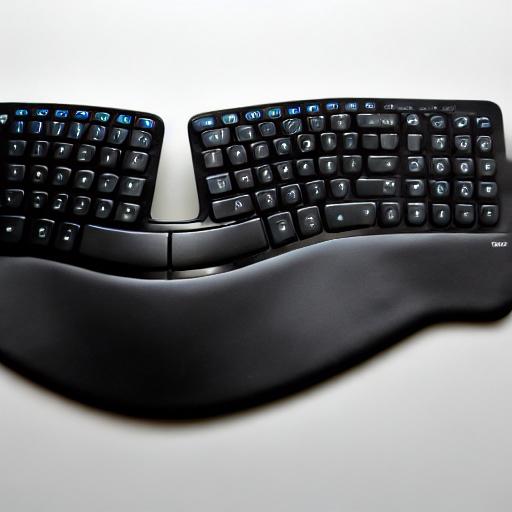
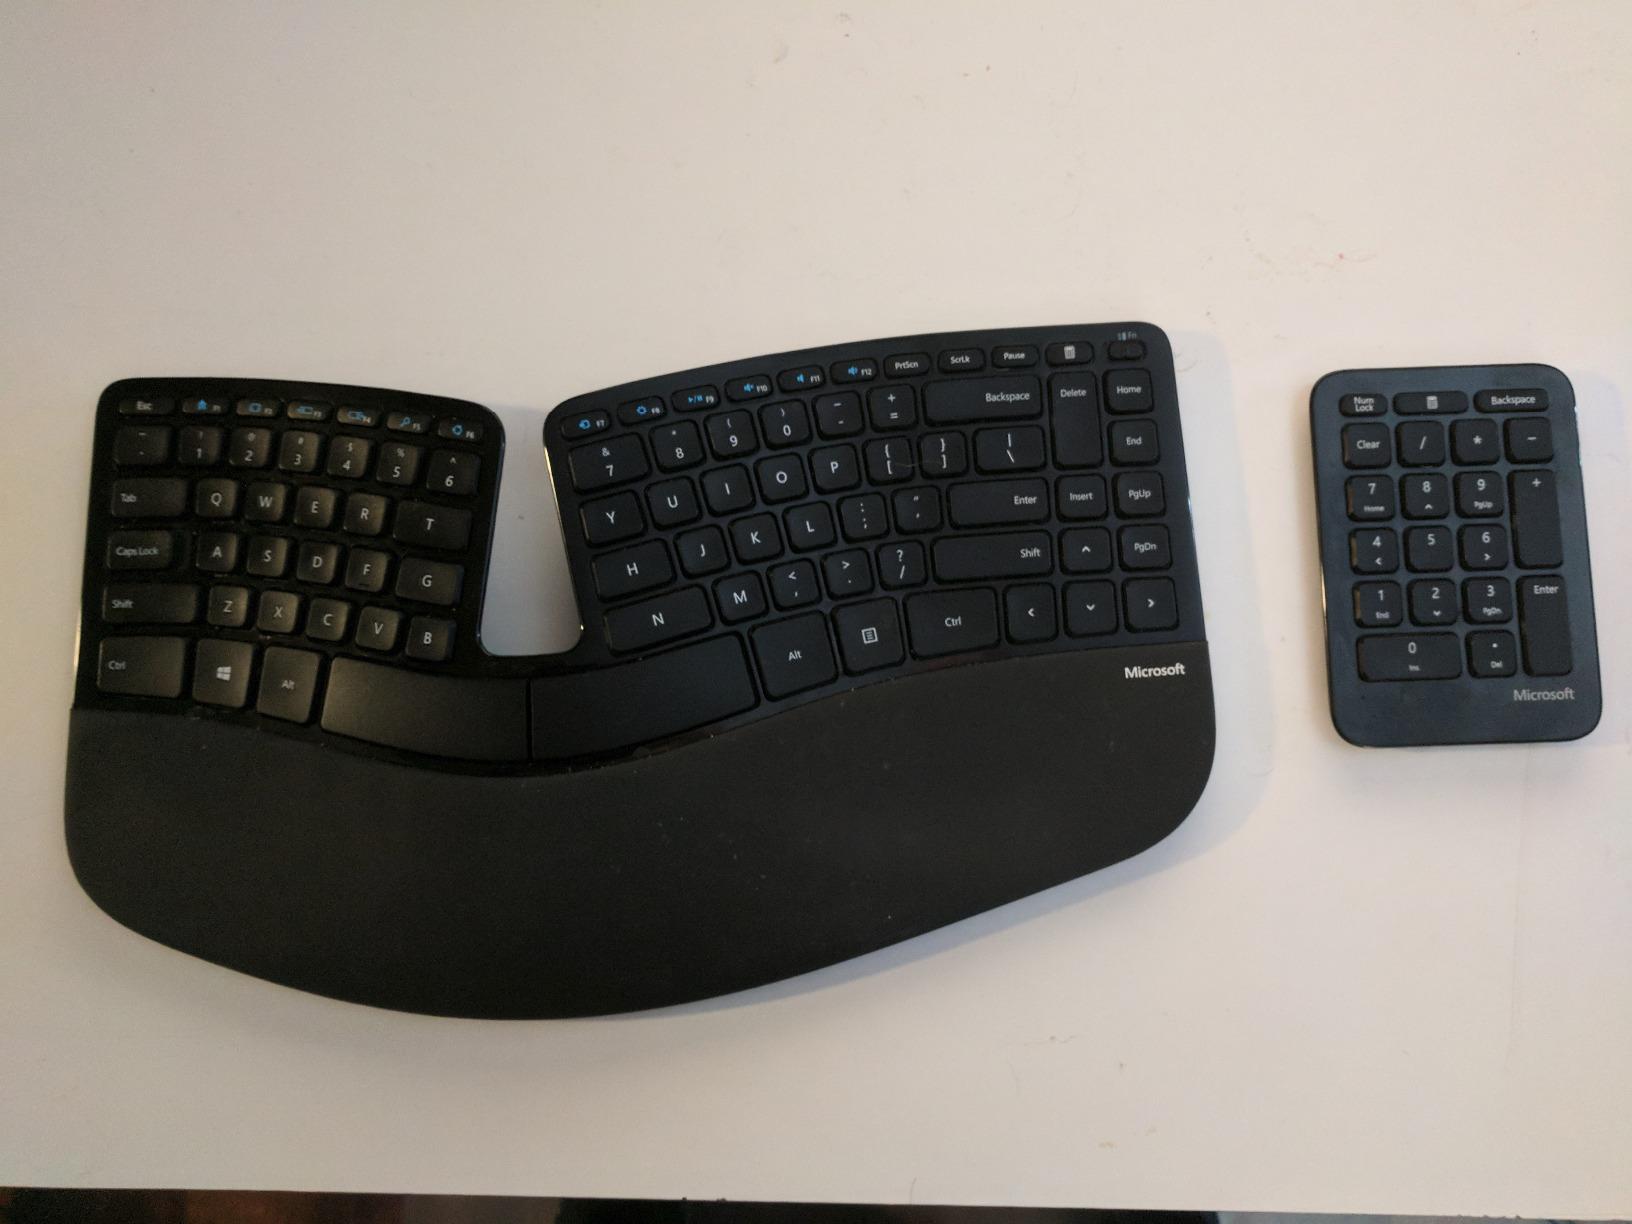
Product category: keyboard
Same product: no